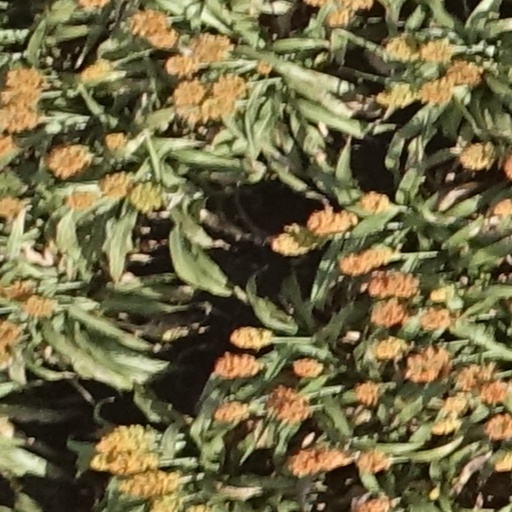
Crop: sorghum